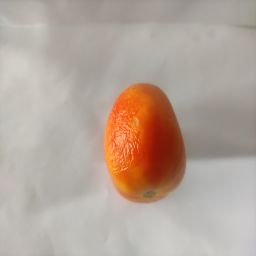
Crop: Tomato
Quality: Ripe